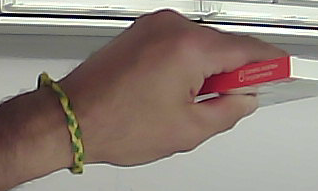
Product: kinder_chocolate